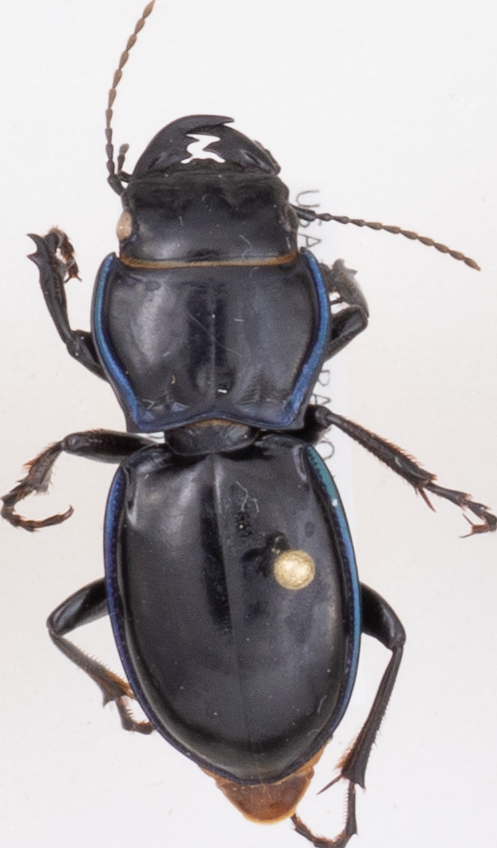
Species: Pasimachus elongatus
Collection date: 2019-06-19
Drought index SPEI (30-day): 1.28
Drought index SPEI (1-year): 0.39
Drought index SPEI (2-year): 0.47